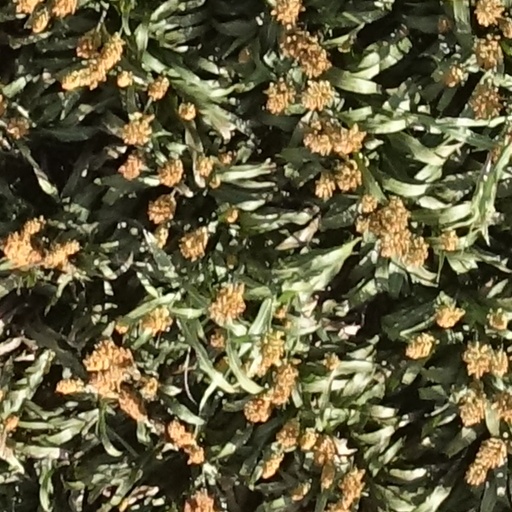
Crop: sorghum